BTS

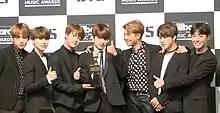

In September 2016, BTS released their second Japanese studio album "Youth". The album sold 44,547 copies on the first day of its release, and charted 1st in the Oricon Daily Album Chart. The album was eventually certified Gold with sales of roughly over 100,000 in Japan. It was followed one month later in October, by their next studio album "Wings," which combined the themes of youth presented in their previous "youth trilogy" with temptation and adversity. The album and its tracks, including the single "Blood Sweat & Tears" immediately rose to the top on eight music charts, including the Gaon Music Chart, and led the iTunes album charts in 23 countries. "Wings" opened at number 26 on the "Billboard" 200, with 16,000 album-equivalent units in the US for the week of its release, the best week ever there for a K-pop album. It became the best-selling album in Gaon Album Chart history.